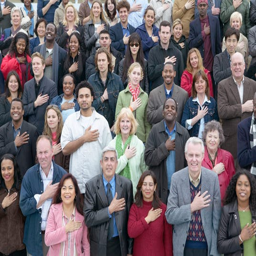
large group of people pledging an oath of allegiance